Miriam-Rose Ungunmerr-Baumann

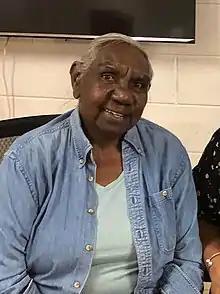
Ungunmerr-Baumann in 2021

Miriam-Rose Ungunmerr-Baumann AM (born 1950) is an Australian Aboriginal activist, educator and artist of the Ngan’gityemerri language group. Ungunmerr-Baumann is the first Indigenous teacher to work in the Northern Territory. and the owner of Rak Malfiyin Homeland. She is also the first Indigenous Australian woman to visit Antarctica. Ungunmerr-Baumann is a "devout Christian" and much of her artwork reflects religious themes. In 2021, she was named Senior Australian of the Year.